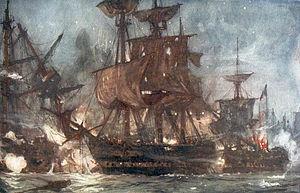
Le HMS Majestic est un vaisseau de ligne de 74 canons de 3ᵉ rang en service dans la Royal Navy, lancé le 11 décembre 1785 à Deptford.